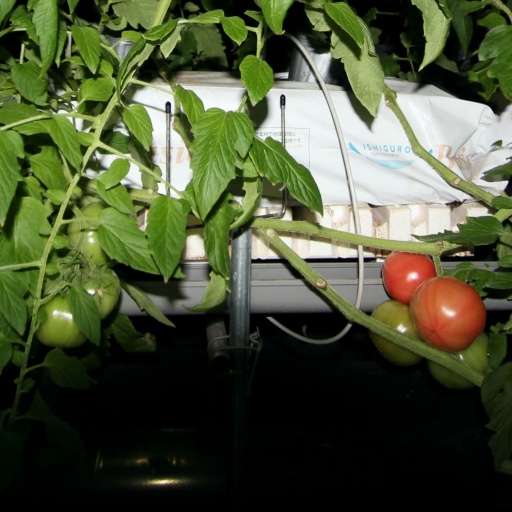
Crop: tomato